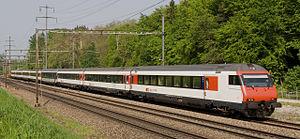
Matériel non motorisé des CFF : voiture CFF et voiture-pilote en service aux Chemins de fer fédéraux suisses.
Les VU IV, pour voitures unifiées du type IV forment une classe de voitures ferroviaires standardisées utilisées en Suisse par les SBB-CFF-FFS. Elle a été introduite dès 1981.
Le mot InterRegion désigne une catégorie de trains utilisés dans différents pays d'Europe. Le terme désigne un train rapide qui relie différentes régions mais plus lentement qu'un InterCity.